The Lady Eve

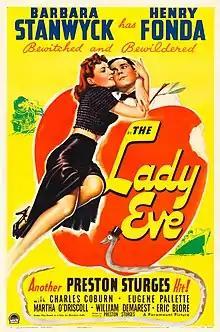
Theatrical release poster

The Lady Eve is a 1941 American screwball comedy film written and directed by Preston Sturges and starring Barbara Stanwyck and Henry Fonda. The film is based on a story by Monckton Hoffe about a mismatched couple who meet on board an ocean liner. Regarded amongst the greatest films of all time, "The Lady Eve" was selected for preservation in the United States National Film Registry in 1994 by the Library of Congress as being "culturally, historically or aesthetically significant".